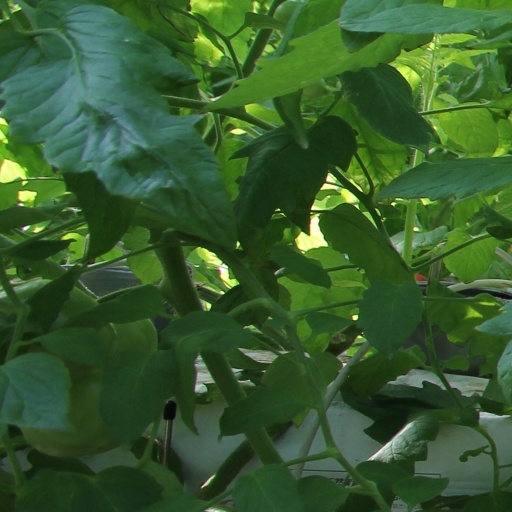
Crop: tomato